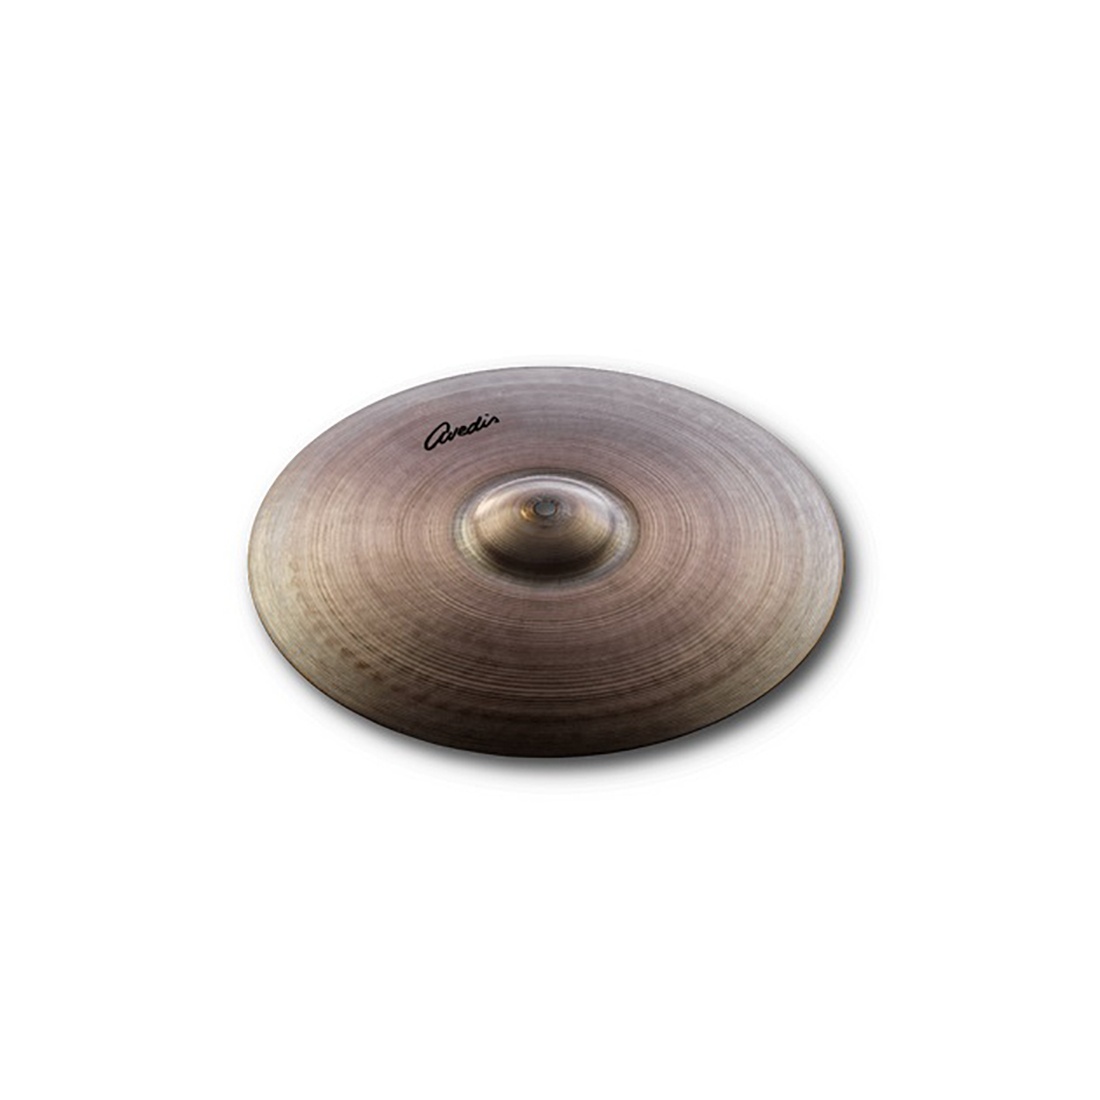
Zildjian  A Avedis  14"  HiHat Top
Details ‘A Zildjian’ cymbals began with Avedis Zildjian III. Popular music of the 1930s-1970s demanded cymbals of extreme versatility: dynamic and controllable HiHats, clean and cutting Crashes, thrilling and rich Rides, all with a loose feel and immense musicality. It was these cymbals, crafted by Avedis Zildjian III in the mid-20th century, that helped drive the beat of an era that changed music forever. These unique sounds were instrumental in driving music into a period that not only shaped popular culture, but transformed the way we hear music. Zildjian ‘A Avedis’ cymbals are a vintage recreation of that timeless sound and feel. With a broad weight variation among each model, selecting an "A Avedis" cymbal is a personal experience. While you search for the cymbal that "speaks to you", you can stay true to that one-of-a-kind sought-after vintage sound. "A Avedis" cymbals have a sound different from every other Zildjian cymbal, complex yet familiar, with a great balance of bright and dark overtones. The timeless individual "aged" patina, classy and understated "Avedis" logo, and gram weight of the cymbal handwritten underneath the bell complete the package. For the best experience, visit your authorized Zildjian dealer and join our story. Features The original 'A Zildjian' cymbal sound crafted by Avedis Zildjian III Re-captures the versatile sounds made famous in 1930s - 1970s popular music Great balance of bright and dark overtones "Aged" patina finish creates vintage look and played-in feel Understated "Avedis" logo and handwritten gram weight underneath bell Specification Diameter 14” Weight Thin Family A Family Hear It Zildjian Sound Lab Use our Sound Lab meters for comparison, and finding the right sound profile and characteristics for your voice. Brightness 4/10 Dryness 4/10 Definition 4/10 Sustain 3/10 Zildjian History THE ZILDJIAN BRAND JOURNEY LIMITLESS MUSICAL EXPRESSION For 400 years, Zildjian has singularly focused on your limitless musical expression, by creating instruments with infinite sound capabilities. It's been our commitment to create the sounds that excite your imagination, and the tools that unleash your playing potential, that has kept us at the forefront of music across continents, across genres, and across centuries. From Avedis Zildjian's first strike of the anvil at the Sultan of the Ottoman Empire's palace, to the 15th generation of Zildjian Family members today, our pursuit to create the best and most relevant instruments and tools continues. From our factory floors, to our global Artist family, wherever you are on your musical journey, we hope to inspire you, and help you take your sound to the next level...and beyond. THE GOLD STANDARD When it comes to making cymbals, we are referred to as the “Gold Standard”. Which is ironic because in 1618, alchemist Avedis Zildjian was trying to make gold. Instead, he accidently formulated what's arguably the best cymbal material on the planet. Today at Zildjian, we still use that same secret alloy in every cast cymbal we craft. Avedis’ spirit of experimentation and discovery lives on in our factory; it continually drives us each day to create the highest quality instruments we can, so you can continually create, experiment and discover your own sound. ZILDJIAN LITERALLY MEANS"CYMBAL MAKER" In 1623, the Sultan granted Avedis the family name "Zildjian," which literally means "cymbal smith". After leaving the palace and starting his own foundry, he spent years perfecting his cymbal making techniques. His process of combining copper, tin and silver is still a closely guarded family secret, and the casting it produces possess an extraordinary musical quality and tone. Our skilled craftsmen combine old world cymbal-making artistry with modern technology, and a dash of cutting-edge innovation to transform Avedis’ alloy into boundless varieties of superior-sounding cymbals for every genre of music. AT THE FOREFRONT Through every major innovation in music we have worked with our diverse community of artists to create the sounds needed to meet the demands of the day, and establish the trends of the future. From the Sultan’s famed Jannisary bands, to the classical sounds of Mozart, to Jazz, Swing, Rock, Pop, Punk, Hip Hop, and EDM, we have listened and responded to the requests for sounds drummers were hearing in their head. We literally invented the cymbal vocabulary – Rides, Crashes, Effects were terms Avedis Zildjian III developed to help artists describe what they were looking for. Our deep partnerships and continued collaborations with today’s leading artists means that you will always be in front of new trends in recorded and live music, and maybe even the start of your own musical revolution. "THEY GOT THE DANCIN'DEVILS IN 'EM" That’s what they used to say about great Ride Cymbals. And only "great" makes the cut. In our factory, everything we do has always been done in service of sound and aesthetic quality. A minimum of 15 people craft every Zildjian alloy cymbal. Certain series that replicate vintage sounds, including Kerope and K Constantinople cymbals, are meticulously handcrafted in small batches of 50–60 using a 14-step process. An expert team, whose combined cymbal testing experience is nearly 100 years, hits each cymbal to ensure it sonically fits within a certain range of sound, but at the same time, is unique enough to accommodate drummers' individual tastes. It’s not until a cymbal passes through “testing” that it is deemed a “Zildjian”. Only then will it be printed with a logo ….or as we say, “it gets a Zildjian kiss”. PAST AND FUTURE Since our company’s start in Turkey in 1623, our factories today strive to make cymbals, drumsticks, mallets and alternative implements that are among the highest quality, most consistent you'll ever play. Our growing family of iconic brands now includes Vic Firth and Balter Mallets and we are honored to be the guardians of their legacies, while continuing to push forward the boundaries of design and performance. Whether playing in your basement, concert stage, studio, or marching field, we want to be part of your musical expression and that special moment you find and share your voice. We’ve been on this sound journey for 400 years, and you can trust us when we say, we’re just warming up. We’re excited about the future, and hope you’ll come along with us for the “Ride”.
Brand: Cecere's Music
Category: Arts & Entertainment > Hobbies & Creative Arts > Musical Instruments > Percussion > Cymbals > Swish Cymbals